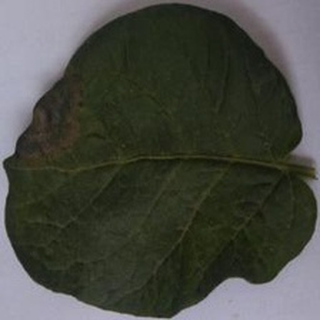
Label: potato_late_blight